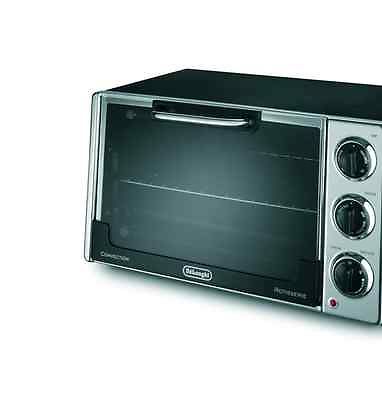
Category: toaster